The Town Mouse and the Country Mouse

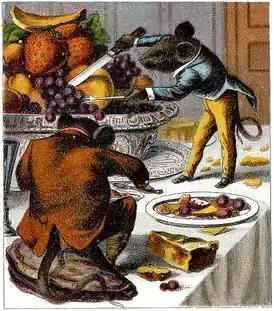
An illustration from "Aunt Louisa's Oft Told Tales", New York c.1870

Beatrix Potter retold the story in "The Tale of Johnny Town-Mouse" (1918). In this she inverted the order of the visits, with the country mouse going to the city first, being frightened by a cat and disliking the food. Returning the visit later, the town mouse is frightened of the rain, the lawnmower and the danger of being stepped on by cows. The story concludes with the reflection that tastes differ. A segment from the tale was incorporated into the children's ballet film "The Tales of Beatrix Potter", danced by the Royal Ballet with choreography by Frederick Ashton (1971). The ballet was subsequently performed onstage in 1992 and 2007.